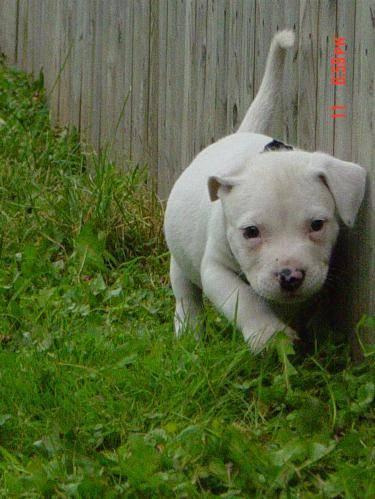
dog